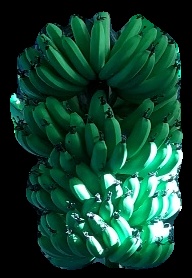
Variety: pachbale
Grade: grade1